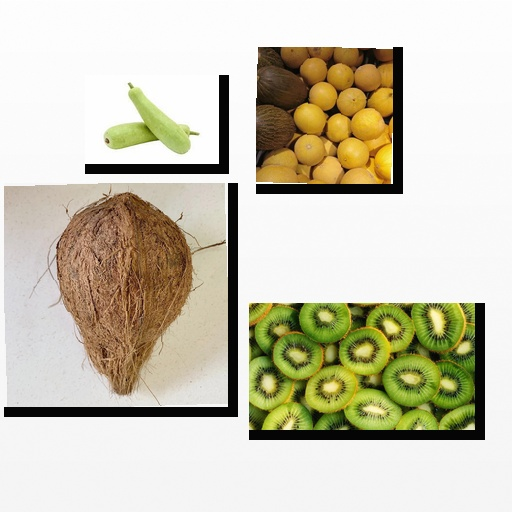
Food items: melon, bottle_gourd, coconut, kiwi